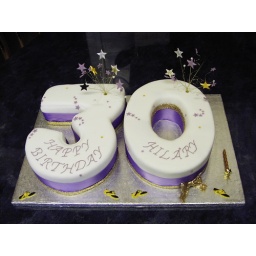
Thirtieth birthday cake in purple to match the birthday girl's dress